William H. Beardsley

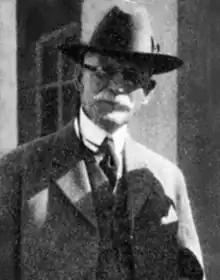
Beardsley in 1919

William H. Beardsley (1850–1925) was an irrigation pioneer and inventor from Ohio who helped irrigate part of the West Valley of Phoenix, Arizona.